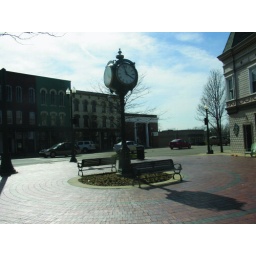
The historic clock tower located in the center of beautiful downtown Dexter.